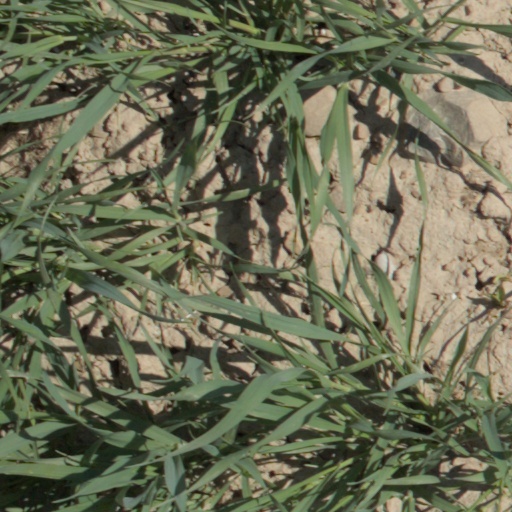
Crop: wheat